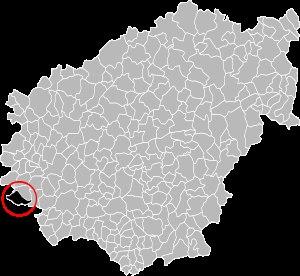
Les houillères de Cublac sont des mines de charbon exploitées sur le territoire de Cublac, dans le département de la Corrèze, entre 1781 et 1914 par plusieurs compagnies. Le charbon est découvert le 20 février 1766 grâce à l'initiative de l'intendant de la généralité de Limoges, Anne Robert Jacques Turgot.